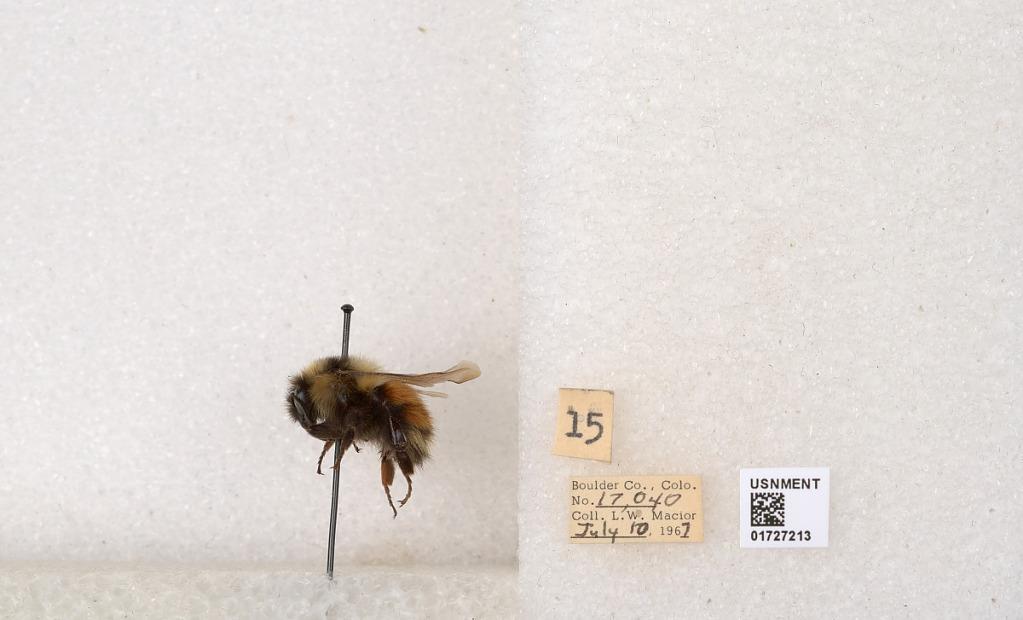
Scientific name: Bombus (Pyrobombus) sylvicola Kirby
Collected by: L. Macior
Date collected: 1967-7-10
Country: United States
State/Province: Colorado
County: Boulder
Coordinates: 40.0163, -105.294